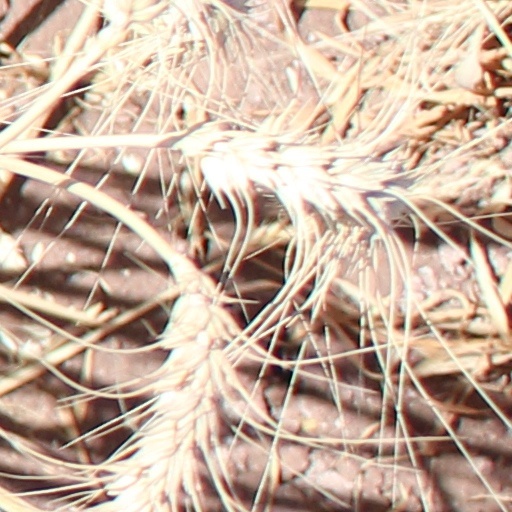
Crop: wheat